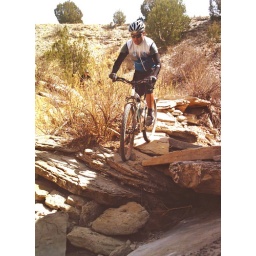
ej riding rock canyon in pueblo